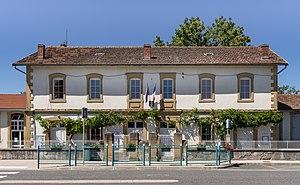
Figarol est une commune française située dans le département de la Haute-Garonne, en région Occitanie.